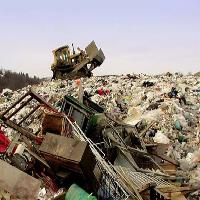
Weather: cloudy or overcast